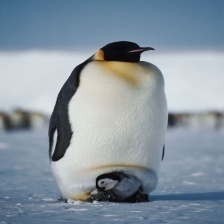
Species: EMPEROR PENGUIN
Scientific name: APTENODYTES FORSTERI
ImageNet parent category: king_penguin